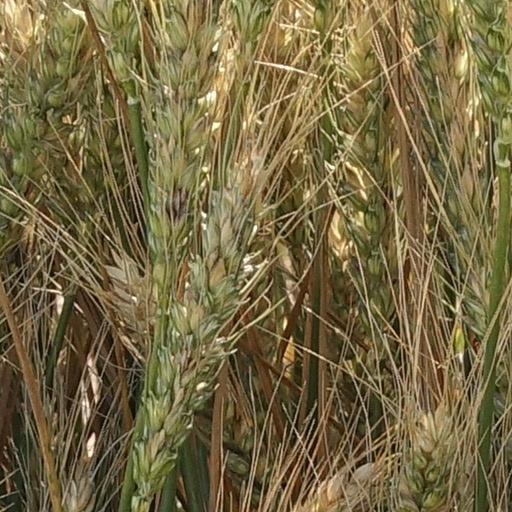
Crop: wheat